Labrador Sea

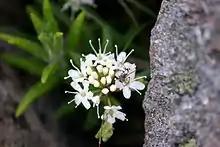
Close up of a Labrador tea flower

The Labrador duck was a common bird on the Canadian coast until the 19th century, but is now extinct. Other coastal animals include the Labrador wolf ("Canis lupus labradorius"), woodland caribou ("Rangifer tarandus caribou"), moose ("Alces alces"), black bear ("Ursus americanus"), Canada lynx ("Lynx canadensis"), red fox ("Vulpes vulpes"), Arctic fox ("Alopex lagopus"), wolverine ("G. gulo"), American mink ("Neogale vison"), North American river otter ("Lontra canadensis"), snowshoe hare ("Lepus americanus"), grouse ("Dendragapus" spp.), osprey ("Pandion haliaetus"), raven ("Corvus corax"), ducks, geese, swans, partridge and pheasant. Occasionally, coastal polar bear ("Ursus maritimus") sightings occur along the sea, mainly further north but sometimes as far south as Conception Bay and the mouth of the Gulf of Saint Lawrence.